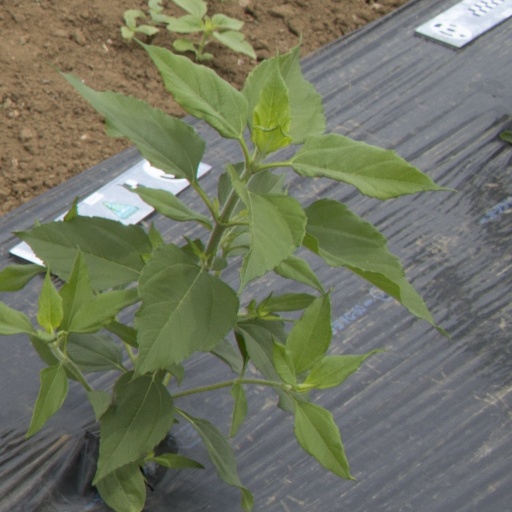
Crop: Jerusalem artichoke